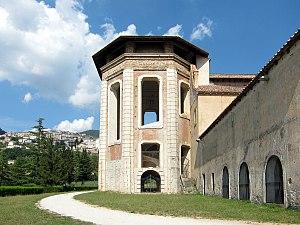
Le grand escalier de la Certosa di San Lorenzo (Padula).